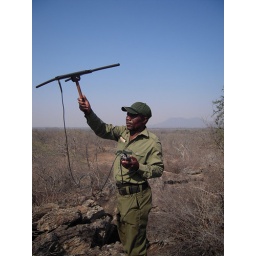
Rhino monitor Orbit radio-tracks a rhino from a rock formation in Bubye Valley Conservancy (photo by R. Barongi)